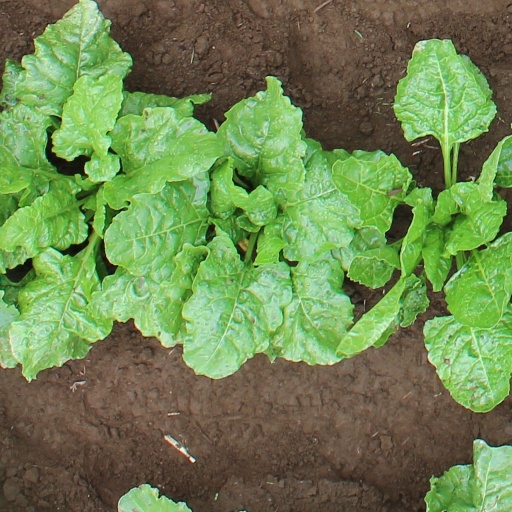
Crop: sugar beet